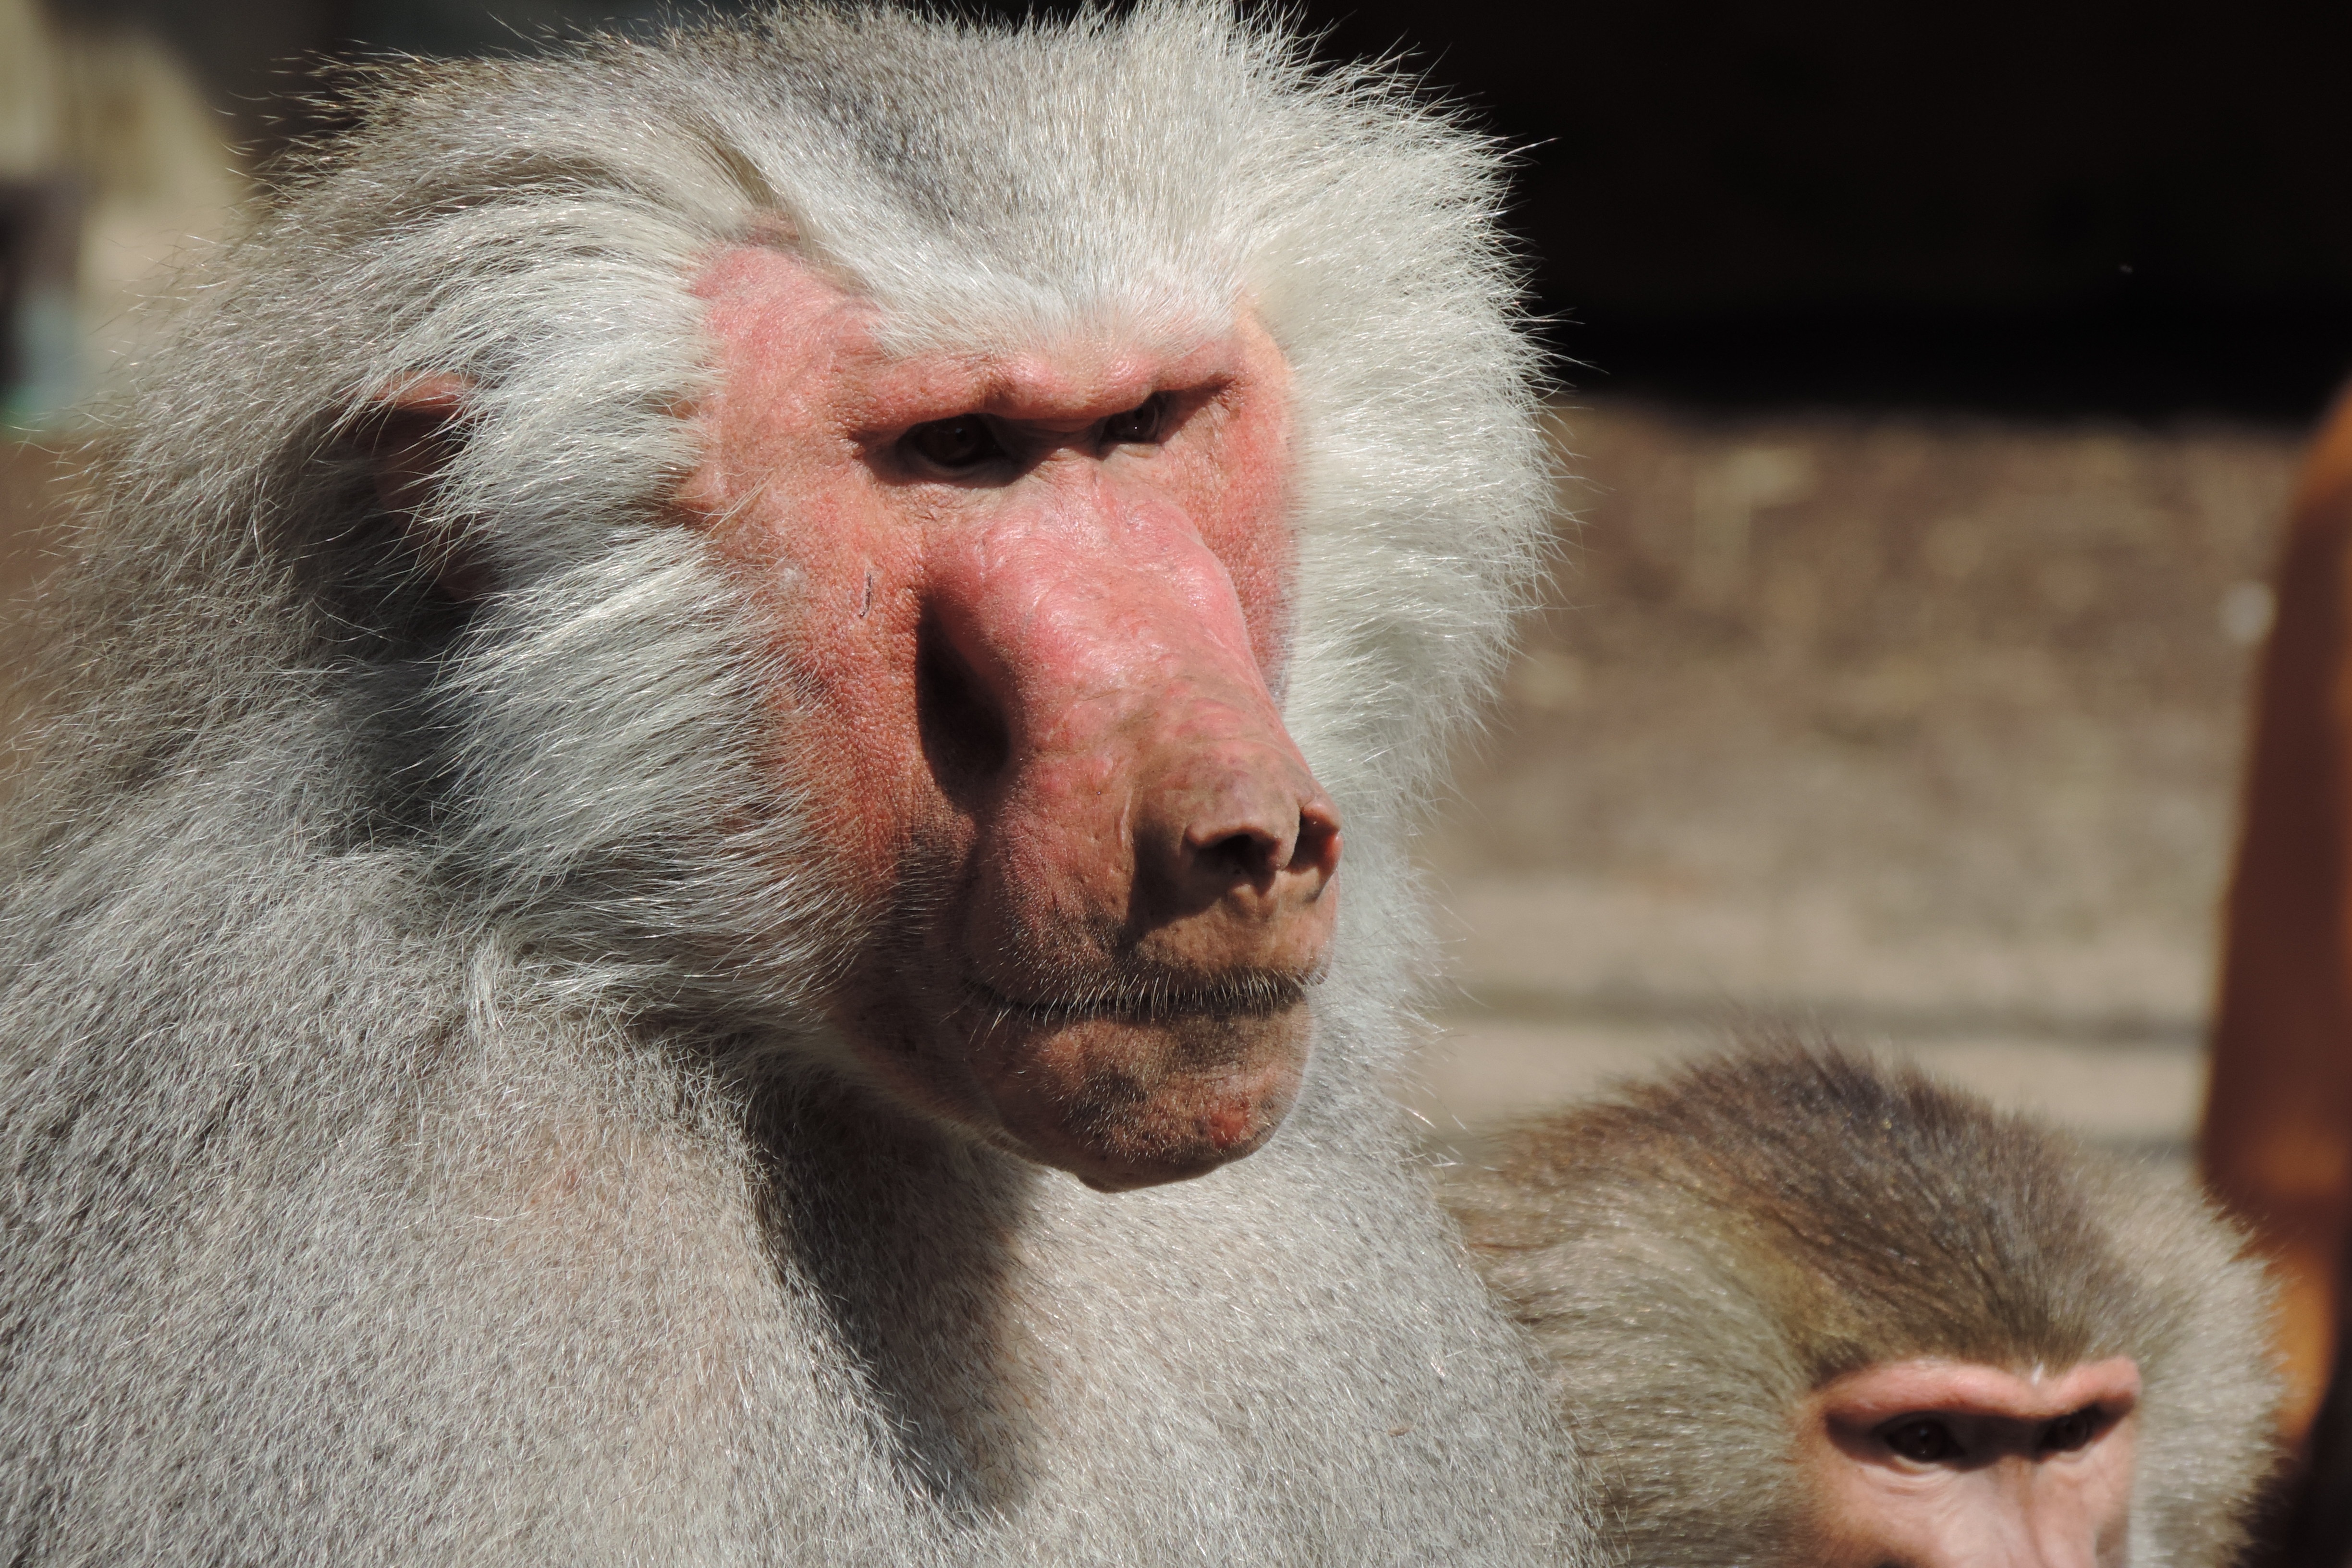
mammal, fauna, primate, yawn, drill, close up, enclosure, baboon, vertebrate, macaque, old world monkey, japanese macaque, zoo augsburg